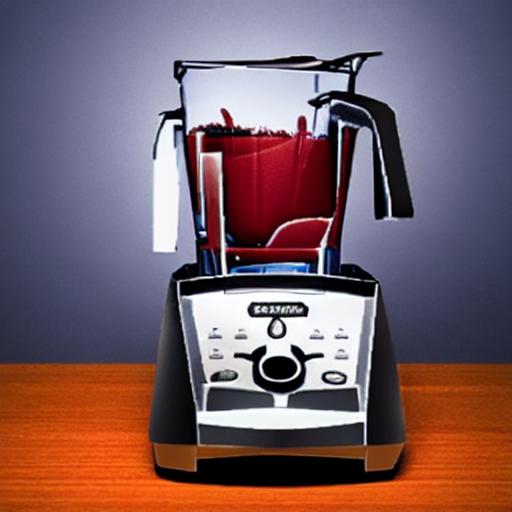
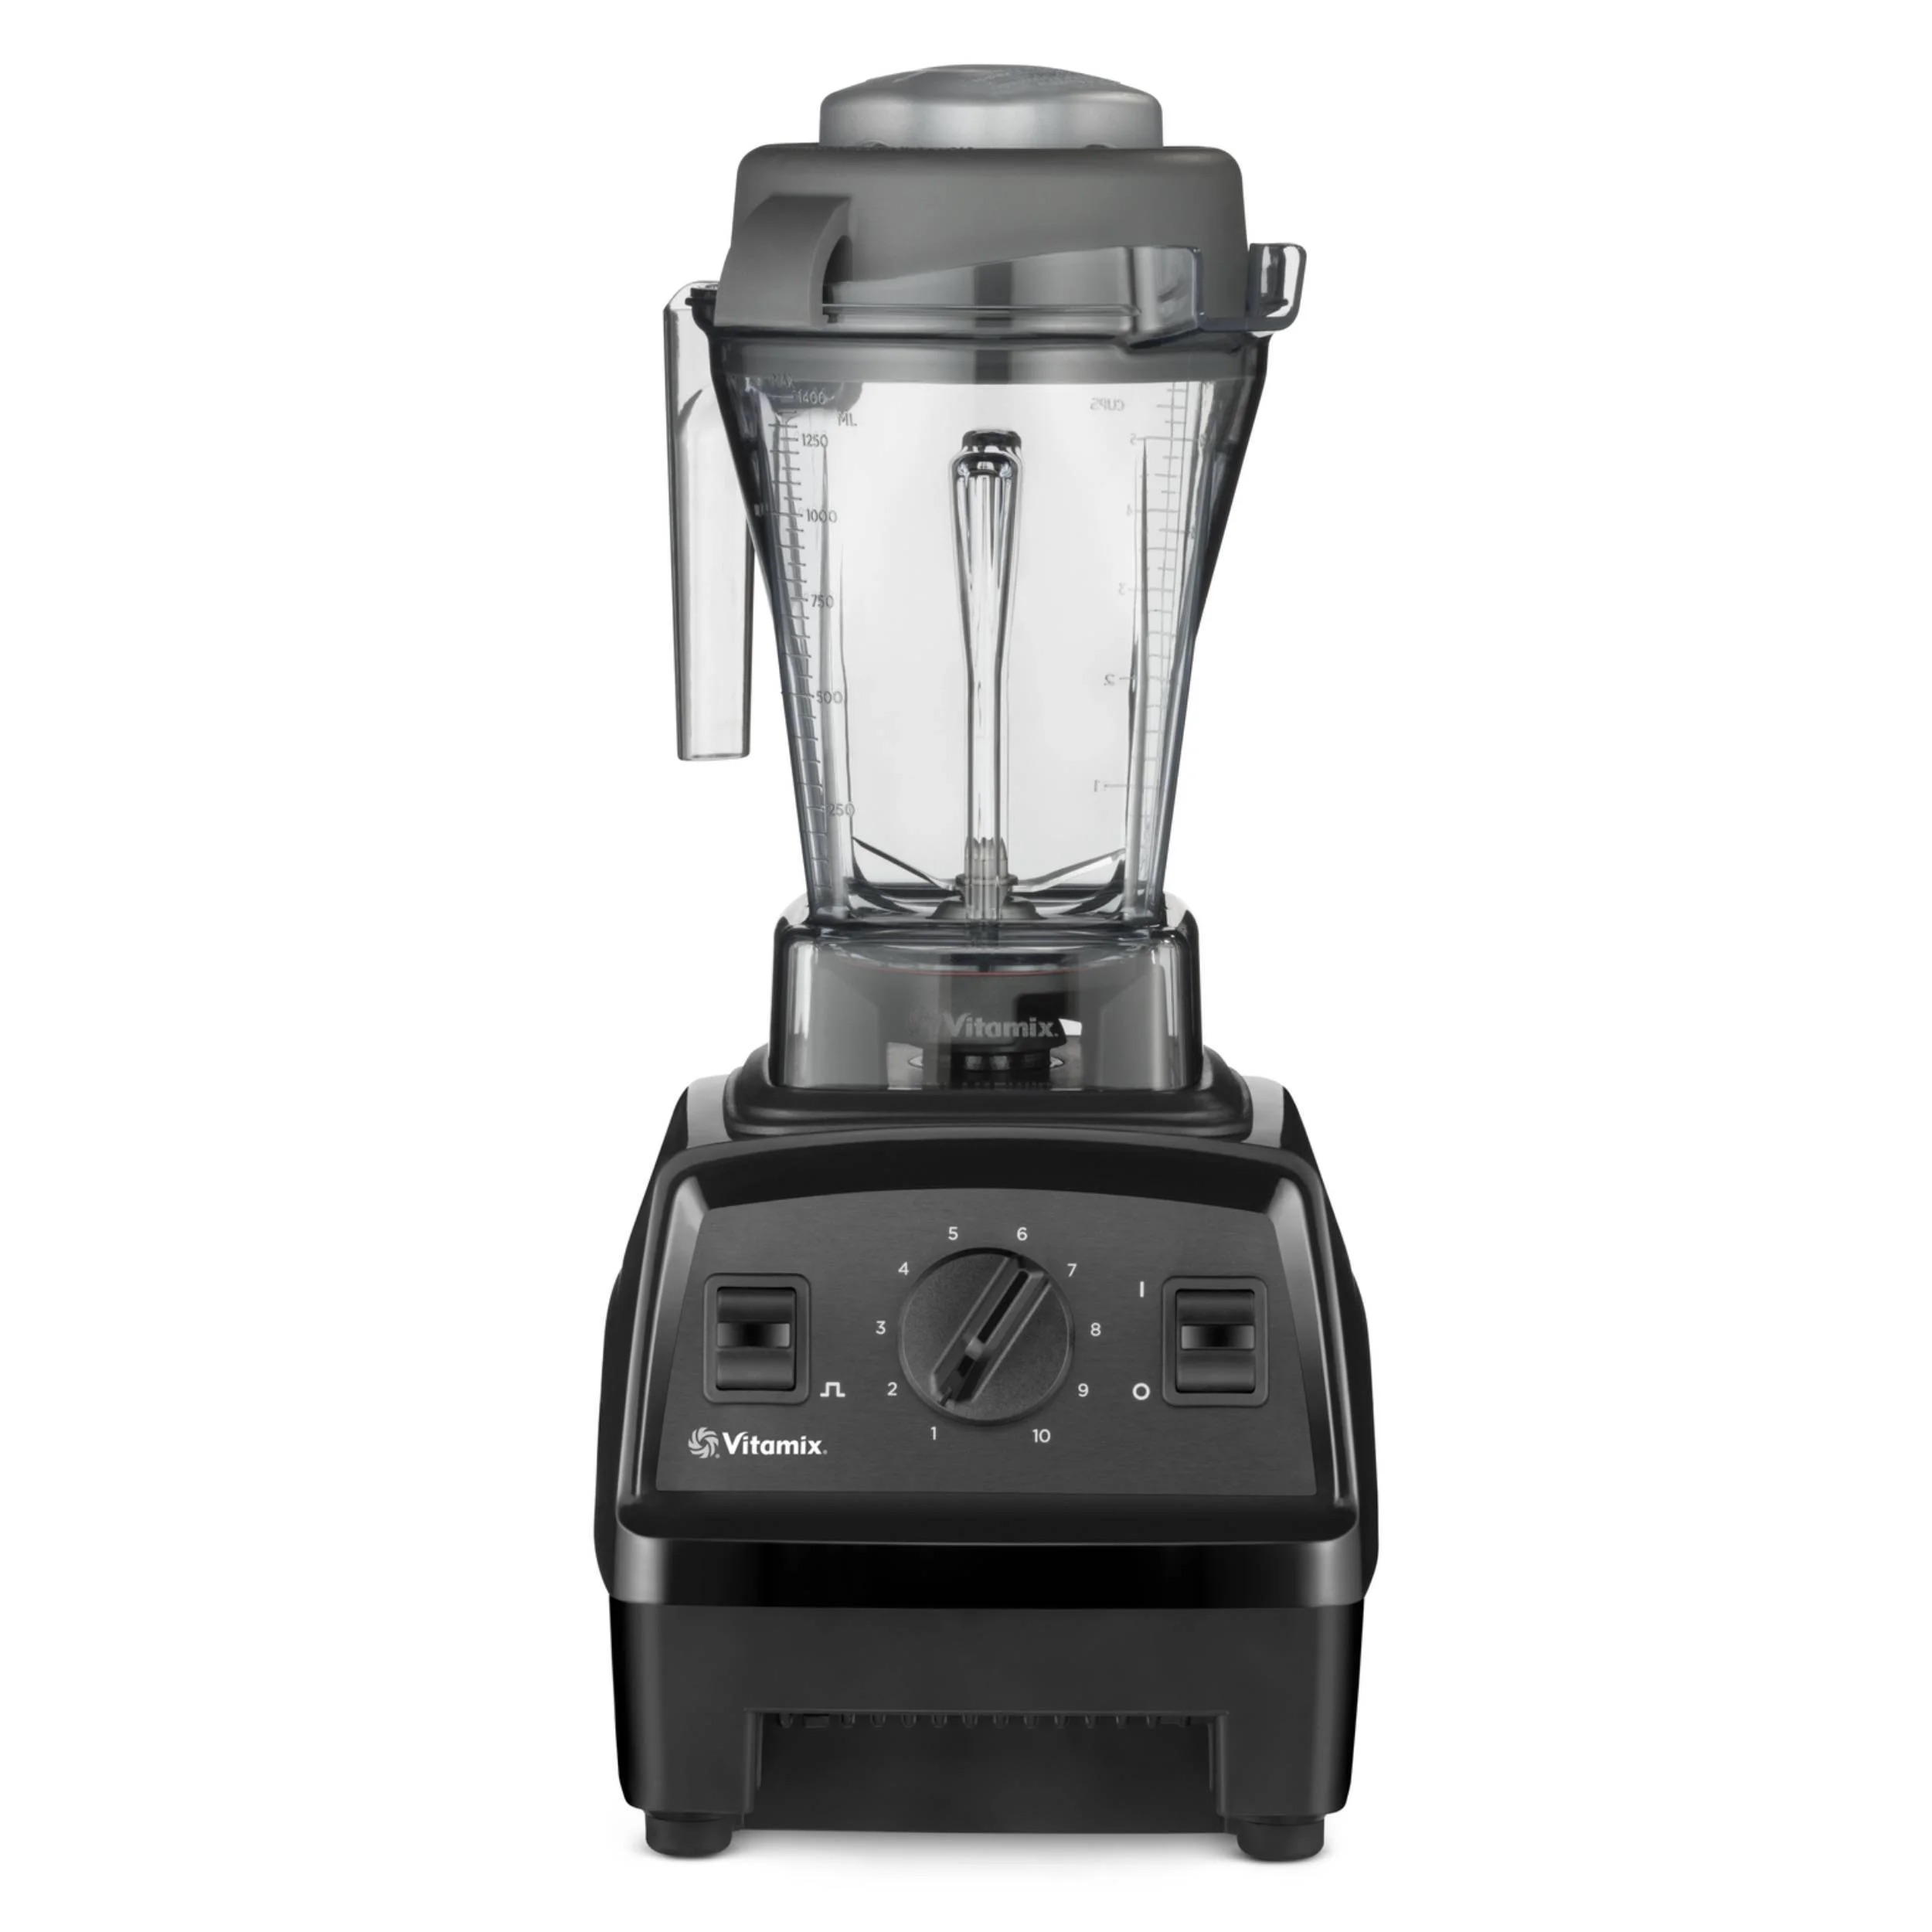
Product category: items_blender
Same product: no